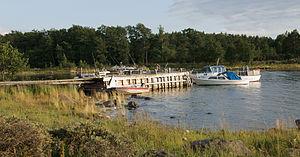
Le Parc national de la mer de Botnie est un parc national de Finlande.
Les parcs nationaux de Finlande sont au nombre de 37.
Säppi est une île de Finlande en mer de Botnie.